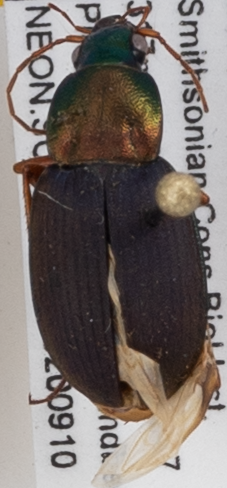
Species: Chlaenius emarginatus
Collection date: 2020-09-10
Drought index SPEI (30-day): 1.46
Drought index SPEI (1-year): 0.412
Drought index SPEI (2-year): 1.28